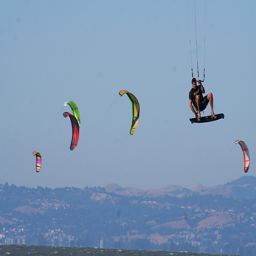
A man is holding on with one hand as he air surfs high above the water alongside the flying kites.
a group of people that is hanging in the air from gliders.
Several people are para-surfing near a shoreline.
A kite surfer doing more flying than surfing
A man who is floating in the air with a skateboard.